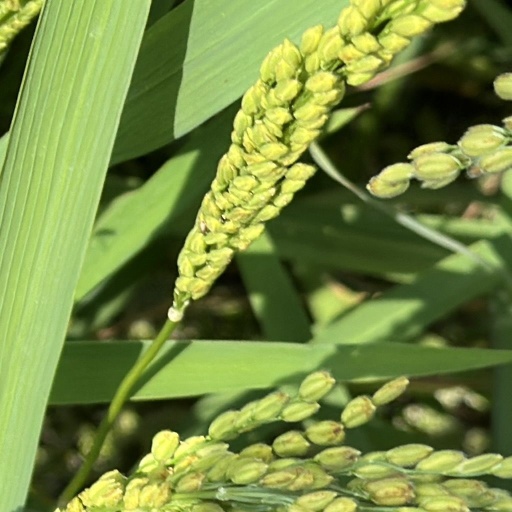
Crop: rice